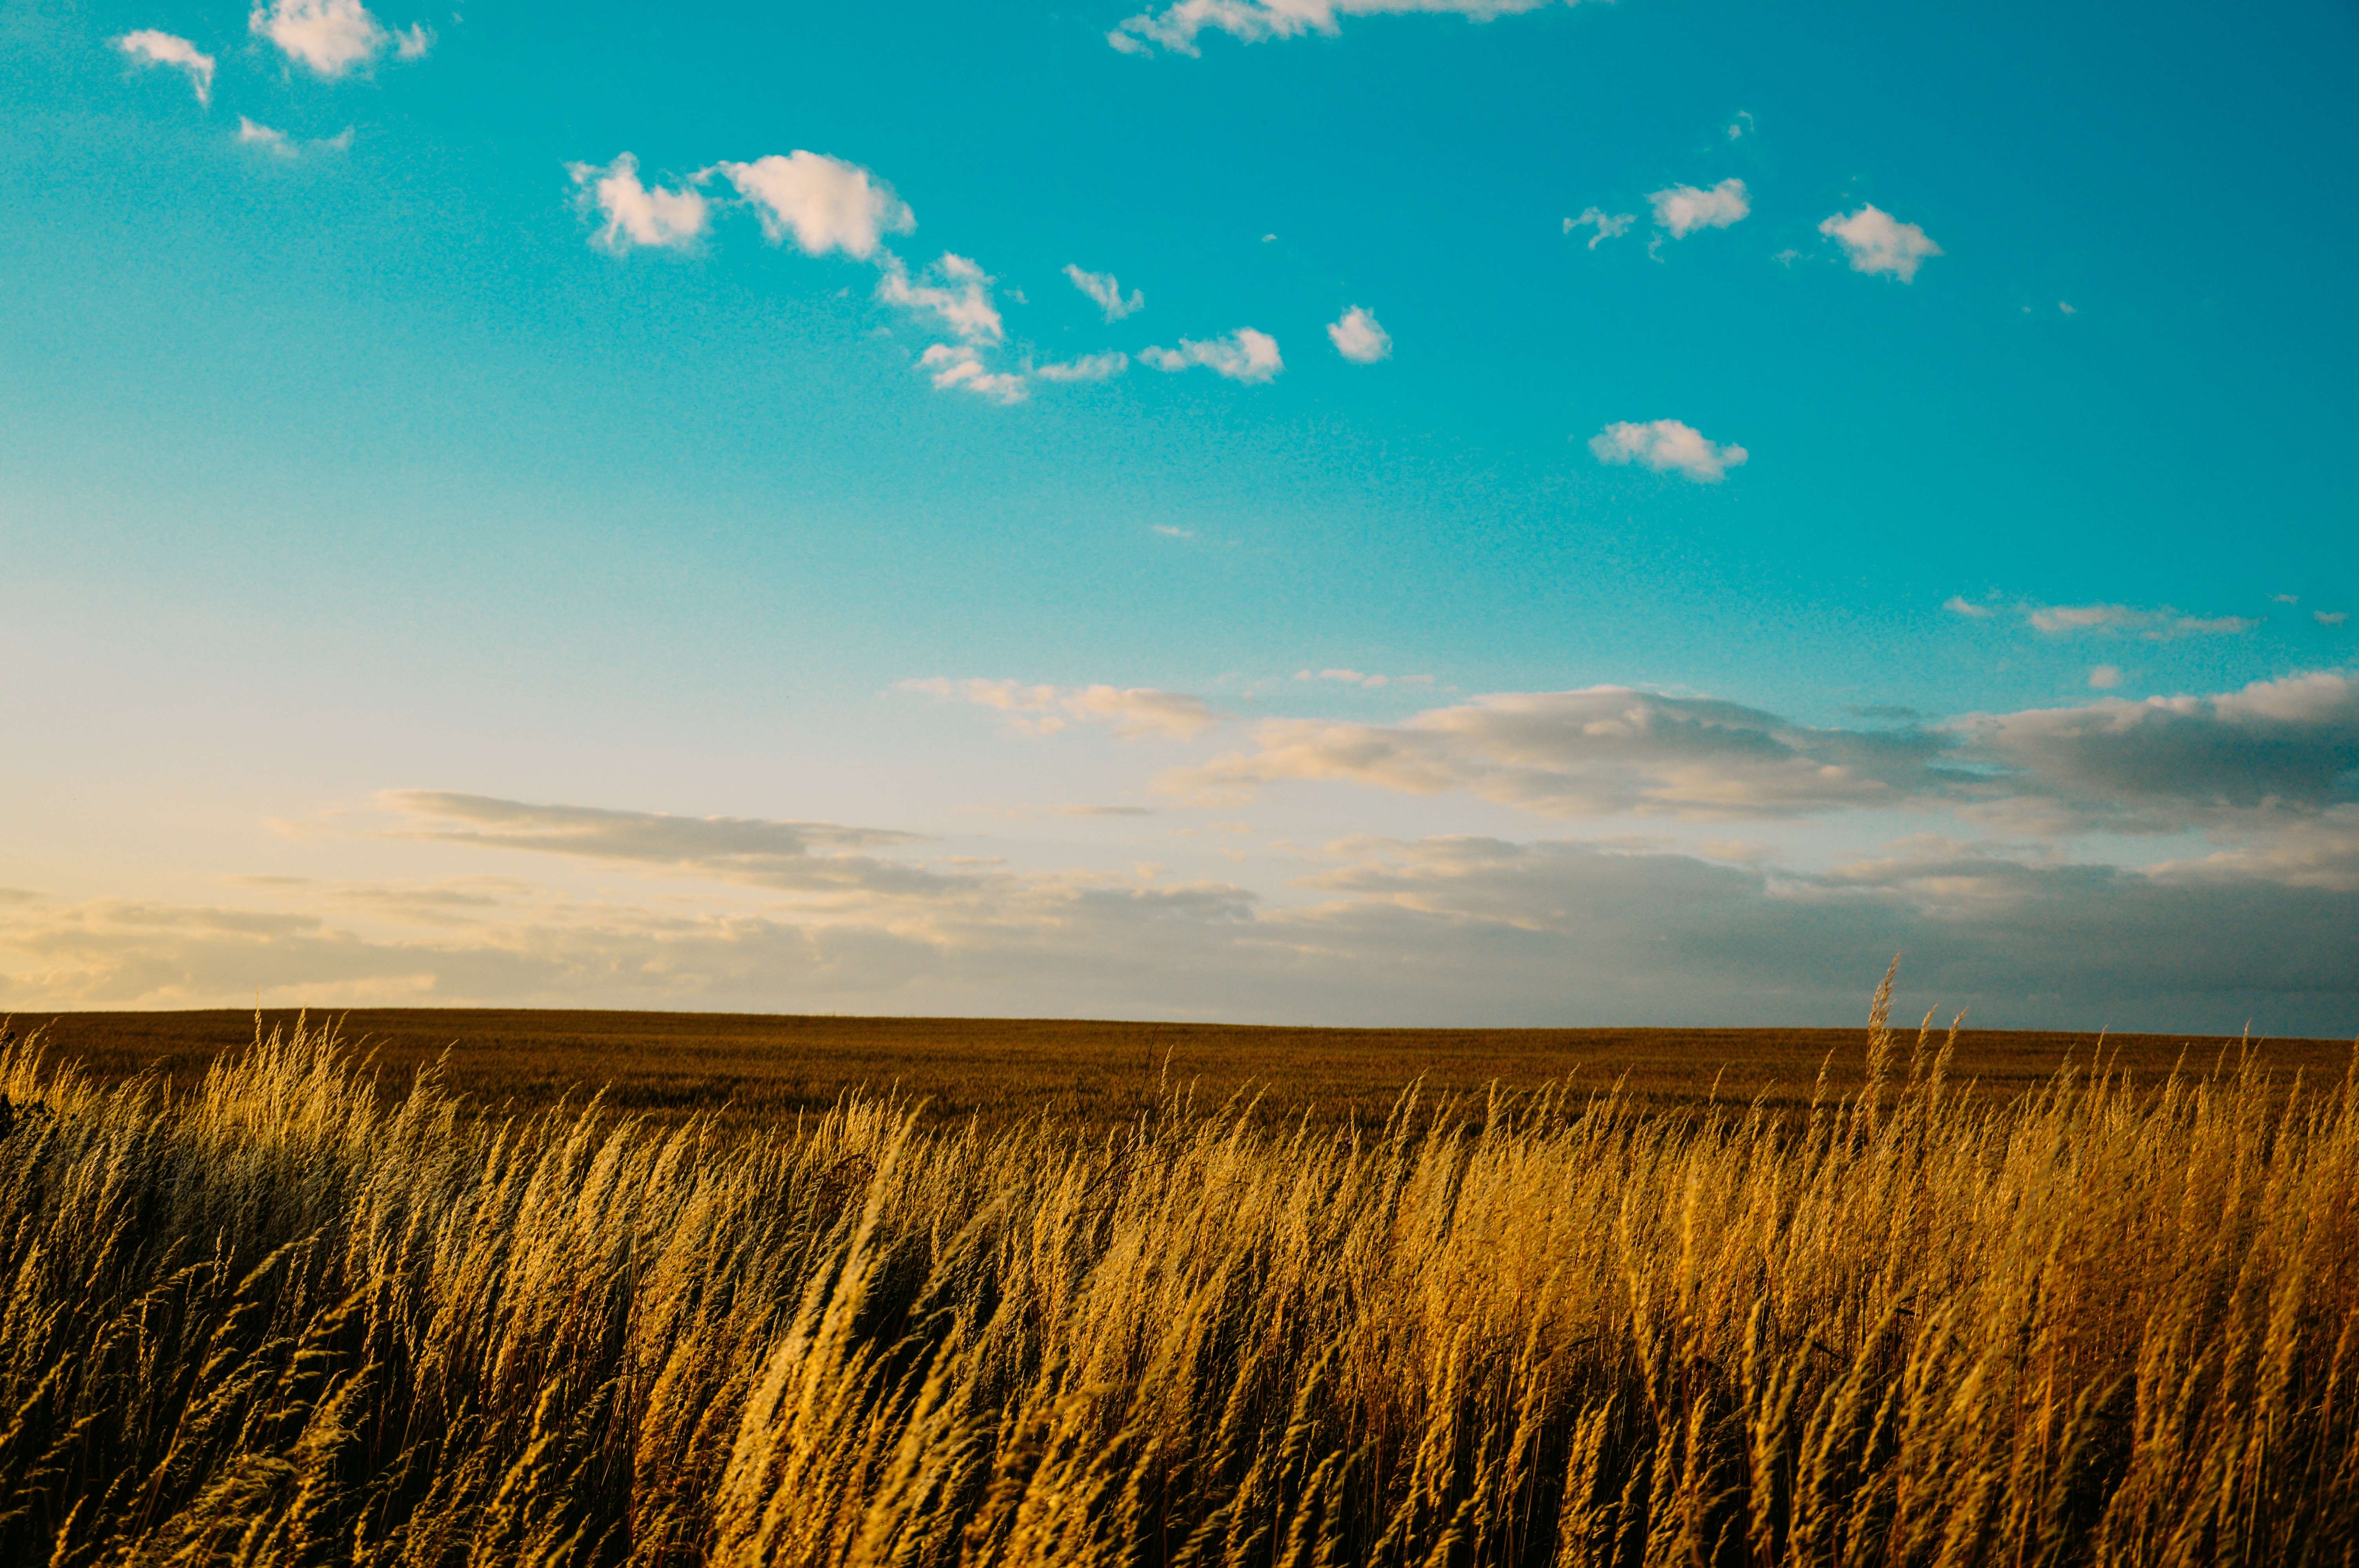
landscape, nature, grass, horizon, cloud, plant, sky, sun, sunrise, sunset, field, meadow, wheat, prairie, countryside, sunlight, morning, dawn, dusk, evening, food, agriculture, plain, grassland, steppe, rural area, flowering plant, meteorological phenomenon, natural environment, grass family, land plant